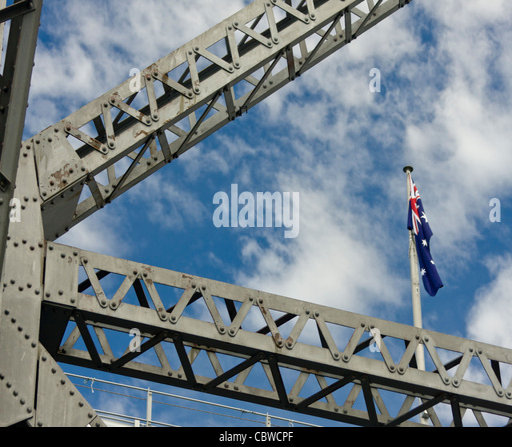
the flag flies from the top